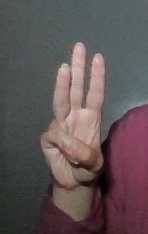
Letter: thaa